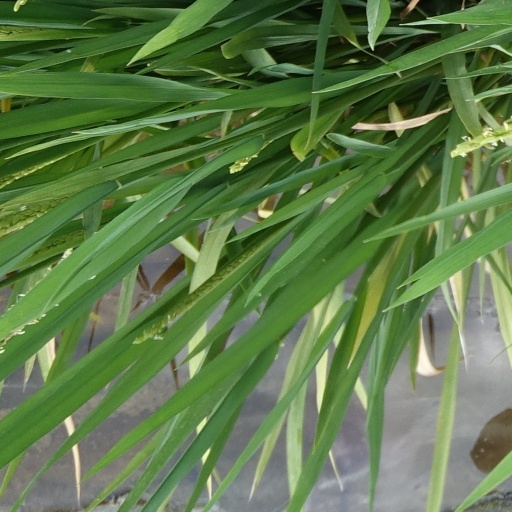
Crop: rice